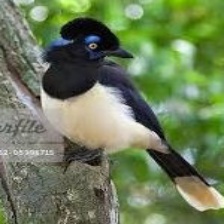
Species: AZURE JAY
Scientific name: CYANOCORAX CAERULEUS
ImageNet parent category: jay